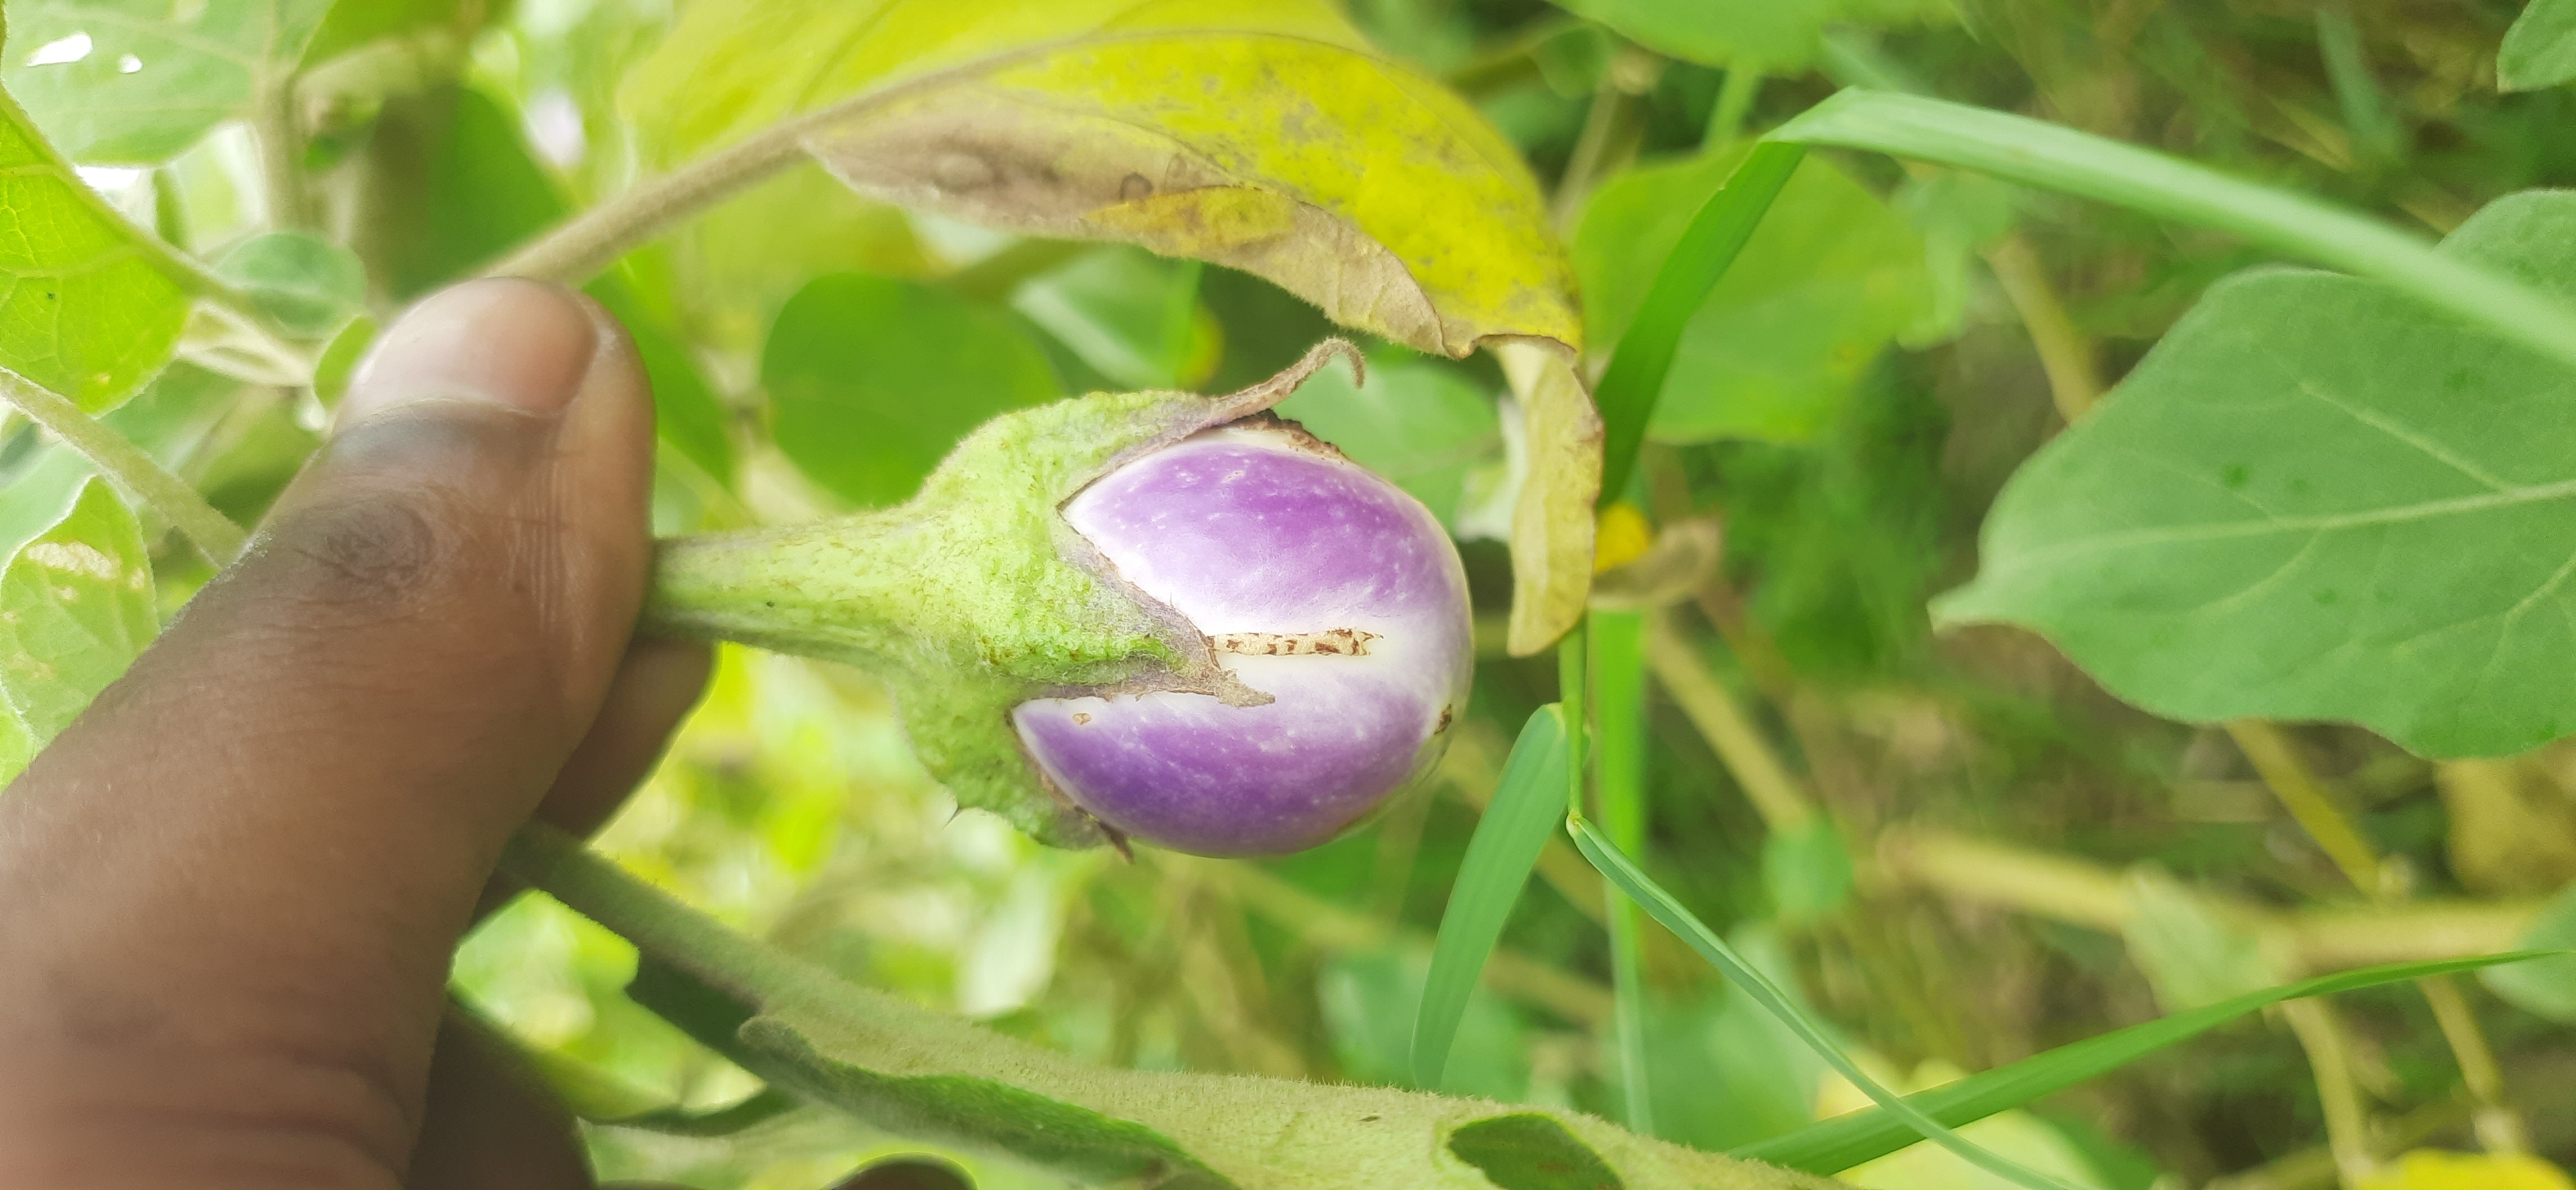
Label: Healty Brinjal